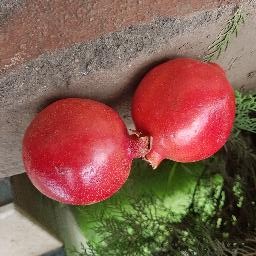
Fruit: Pomegranate
Quality: Good